Trade dollar (United States coin)

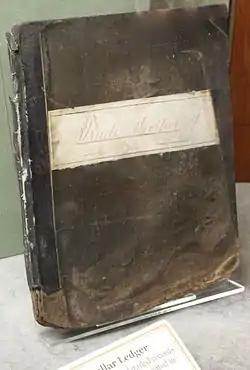
The Carson City Mint's trade dollar ledger book

Bullion prices continued to drop through the 1880s, increasing the loss by anyone forced to sell at melt value after accepting a trade dollar at face value. Despite the support of Secretary of the Treasury Charles J. Folger, the question of the redemption of the trade dollar became caught up in controversy over the heavy coinage of the new Morgan dollar under the inflationary Bland–Allison Act. Silver interests objected to the silver from redeemed trade dollars being counted towards the Mint's monthly quota under the act, preferring to sell newly mined silver instead, and opposed acts which so provided. It was not until 1887 that Congress, ostensibly to relieve the poor (though most trade dollars were by then in the hands of speculators), provided for the redemption of unmutilated trade dollars. The act, which did not count the redeemed silver towards the Bland–Allison Act quota, passed into law on February 14, 1887, when the ten-day period which President Grover Cleveland had to either sign or veto it expired with no action by the President. Many coins were not redeemable due to chop marks or holes applied by Chinese businessmen, which was done to affirm the coin's silver content. The dollars were only redeemable for six months, and the recovered silver was struck into dimes, quarters, and half dollars.